Sam Patch

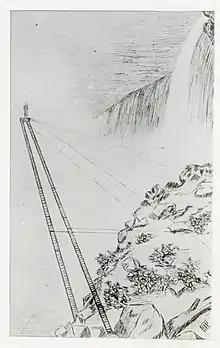
Sam Patch on his platform at the base of Goat Island

In the fall of 1829, Patch gained fame by leaping into the Niagara River near the base of Niagara Falls. Patch was the star attraction at an event designed to draw visitors to the falls. A 125-foot ladder was extended over the river below Goat Island, opposite the Cave of the Winds. Less than an hour before the scheduled noon jump, a chain securing the ladder to the cliff wall snapped, breaking 15 feet from the ladder. Rescheduled for 4 PM, Patch jumped on time, from a height of more than 80 feet. A boat circled near the entry point, but Patch did not appear. When he was finally spotted on the shore, a great roar went up from the crowd.